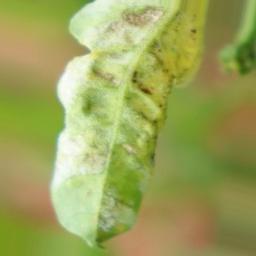
Label: powdery mildew